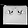
Label: Bag